Ulrich Tukur

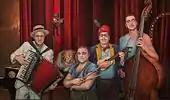
Painting Ulrich Tukur and the Rhythm Boys by Manfred W. Juergens

After finishing his acting studies in 1983, Tukur performed at a theatre in Heidelberg. While he was still a student, he starred in his first movie. In "Die Weiße Rose", directed by Michael Verhoeven, he plays the character of Willi Graf.